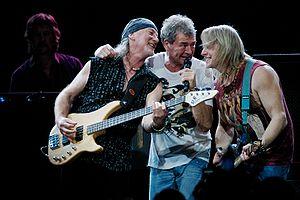
Le festival des Vieilles Charrues est un festival entièrement associatif de musiques actuelles, annuel, programmé sur quatre jours le troisième weekend de juillet dans la commune de Carhaix-Plouguer, dans le Finistère. Le festival est souvent surnommé « les Charrues », notamment sur les réseaux sociaux.